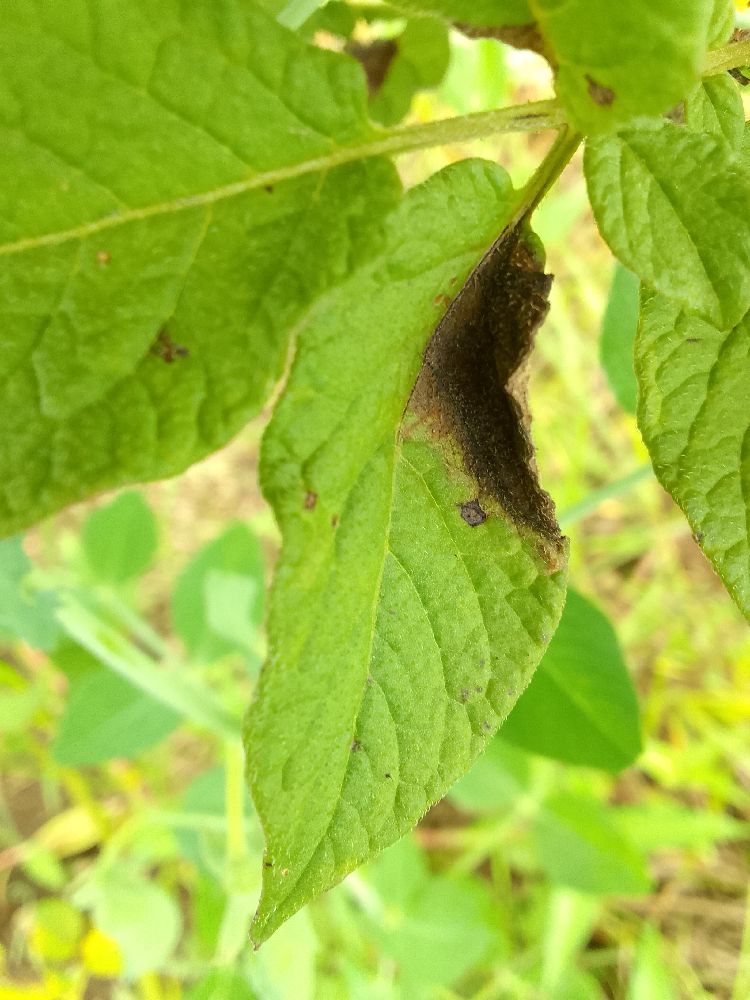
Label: Late blight